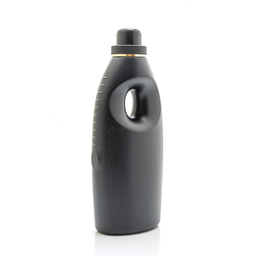
Label: plastic